Helensburgh Central railway station

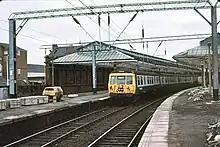
A Class 303 unit seen at the station in 1981

The station was opened on 31 May 1858 (as Helensburgh), as the terminus of the Glasgow, Dumbarton and Helensburgh Railway. The GD&HR was taken over by the Edinburgh and Glasgow Railway company in 1862, which in turn was absorbed by the North British Railway three years later. It was given its current name on 8 June 1953, with electric operation beginning in November 1960 as part of the North Clyde modernisation scheme. The entire station building and platforms were rebuilt in 1897 to the design of James Carswell.